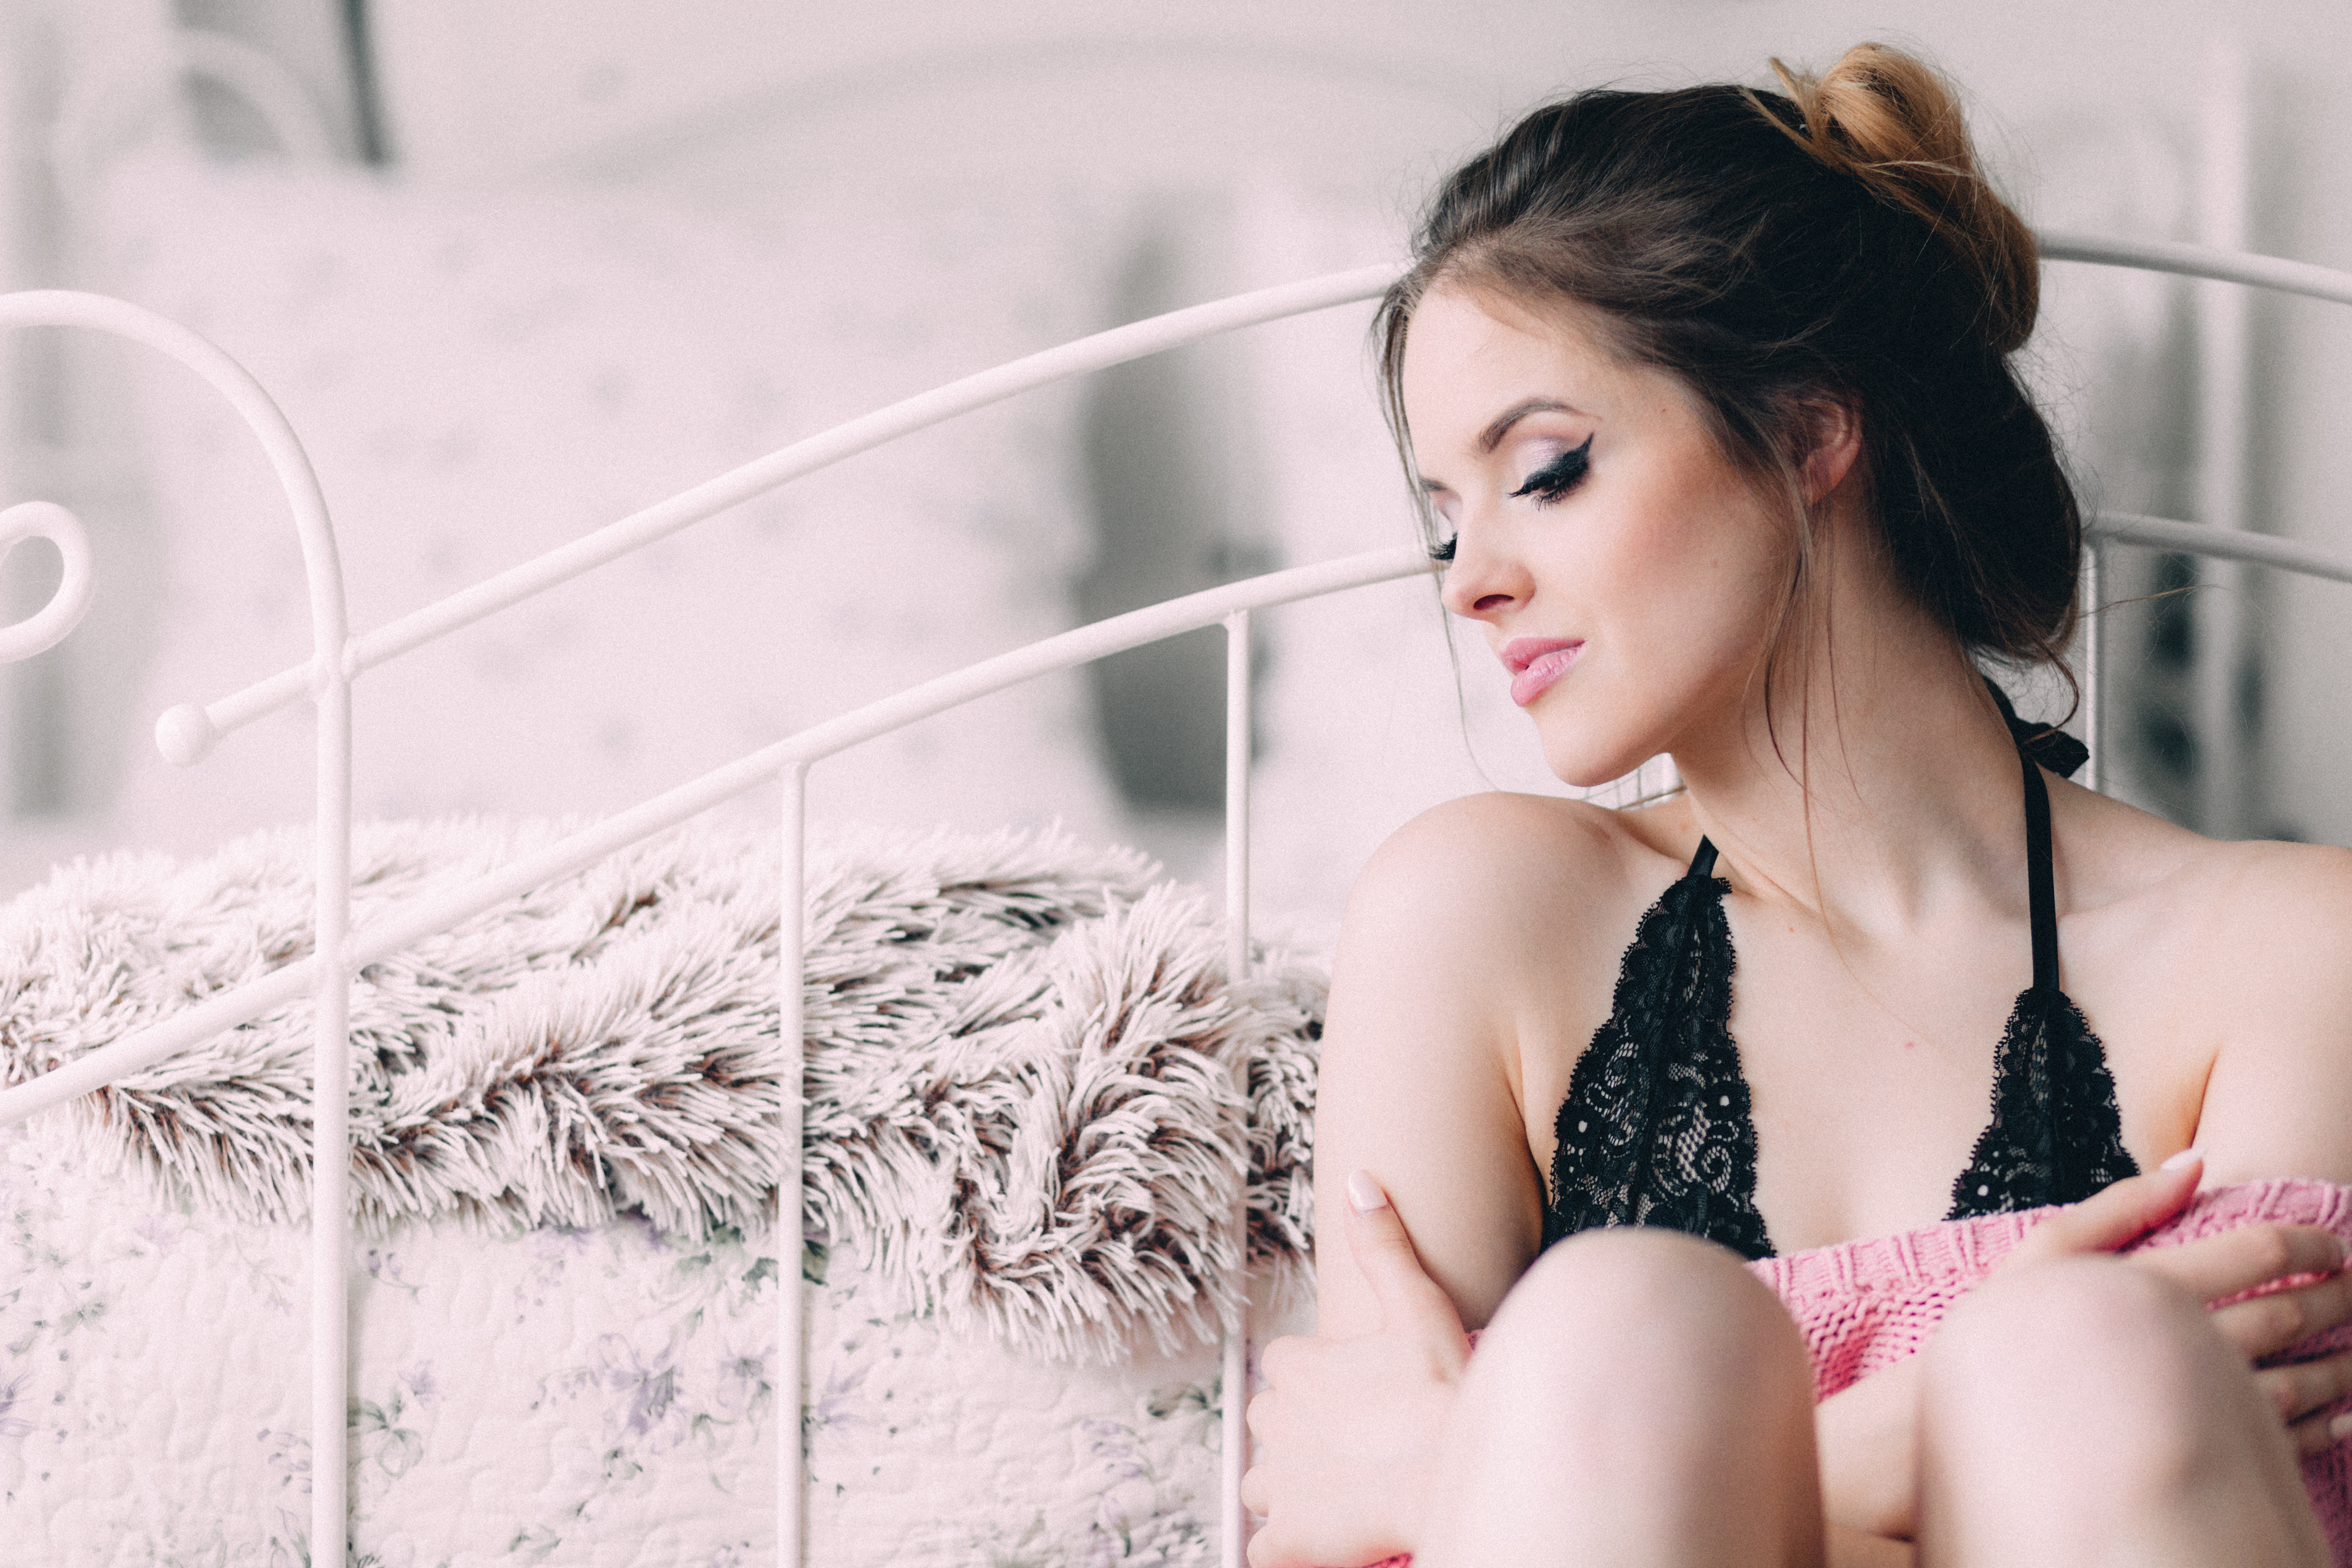
person, girl, woman, photography, portrait, model, spring, fashion, clothing, lady, bride, long hair, lingerie, dress, photograph, skin, beauty, photo shoot, portrait photography, undergarment, supermodel